Drake Log Cabin

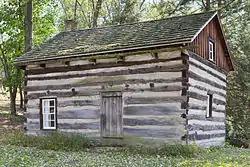

Drake Log Cabin is a historic log cabin located at Apollo, Armstrong County, Pennsylvania. It was built about 1816, and is a -story, one-room, rectangular log cabin measuring 18 feet by 22 feet. It has a gable roof and interior end stone chimney. The cabin was restored in 1971 and opened to the public by its owner, the Apollo Area Historical Society.